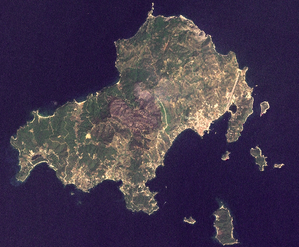
Øer i Middelhavet / Efter areal og befolkning
Dette er en liste over øer i Middelhavet, et indhav mellem Europa og Afrika, med Vestasien i øst og Atlanterhavet i vest.